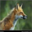
Label: fox